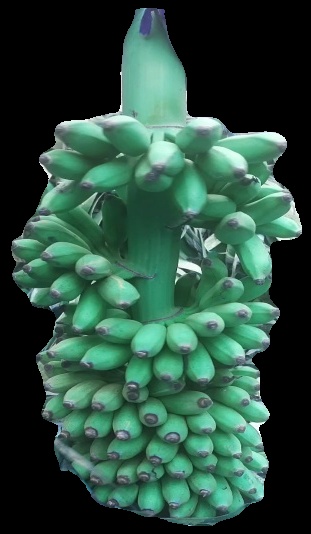
Variety: elakki-bale
Grade: grade1